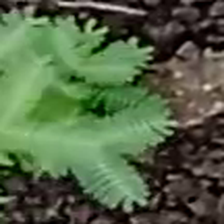
Weed species: Dwarf_cassia_(Chamaecrista pumila)